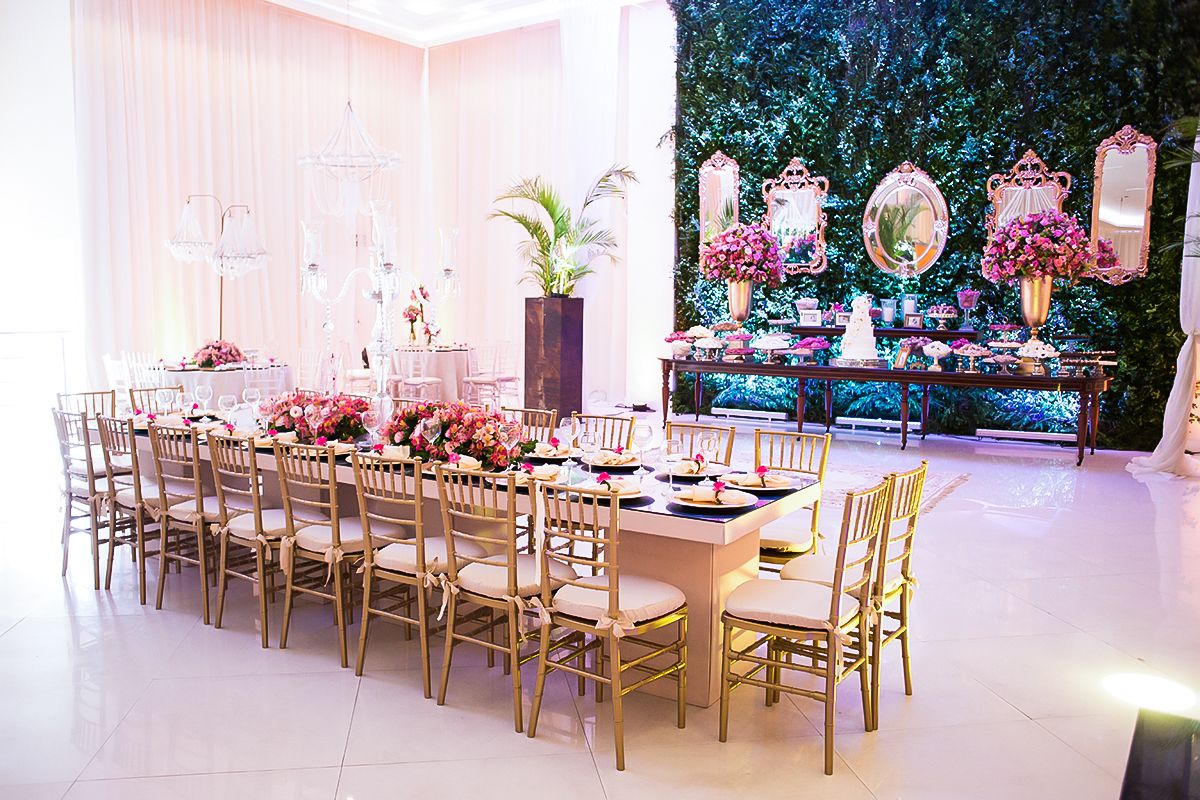
A Wedding hall.
The image shows a beautifully decorated event space with a long dining table set for a formal event.
A wide angle shot capturing an elegant  indoor setup. in the foreground a long dining table and in the background a green wall with four mirrors and a dessert table lined with a floral decorations creating a very chic, festive atmosphere. The soft mix of indoor and outdoor daylight creates a calming vibe.
Labels: Architecture, Building, Dining Room, Dining Table, Furniture, Indoors, Room, Table, People, Person, Fun, Hall, Home Decor, Chair, Flower, Plant, Banquet, Flower Arrangement, Interior Design, Flower Bouquet, Reception, Reception Room, Waiting Room, Party, Mirror, Serving table, Green wall, Blanket, Curtain, Celebration hall, Mirrors, Table set
Camera: Canon Canon EOS 6D
Lens: EF28mm f/2.8
Aperture: F3.5
Exposure: 1/50 sec
ISO: 3200
Focal length: 28.0 mm